Ellef Ringnes

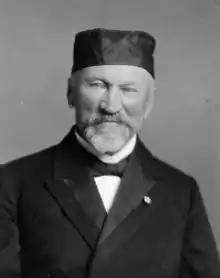
Ellef Ringnes in 1920

Ellef Ringnes (25 October 184215 March 1929) was a Norwegian brewer and patron.